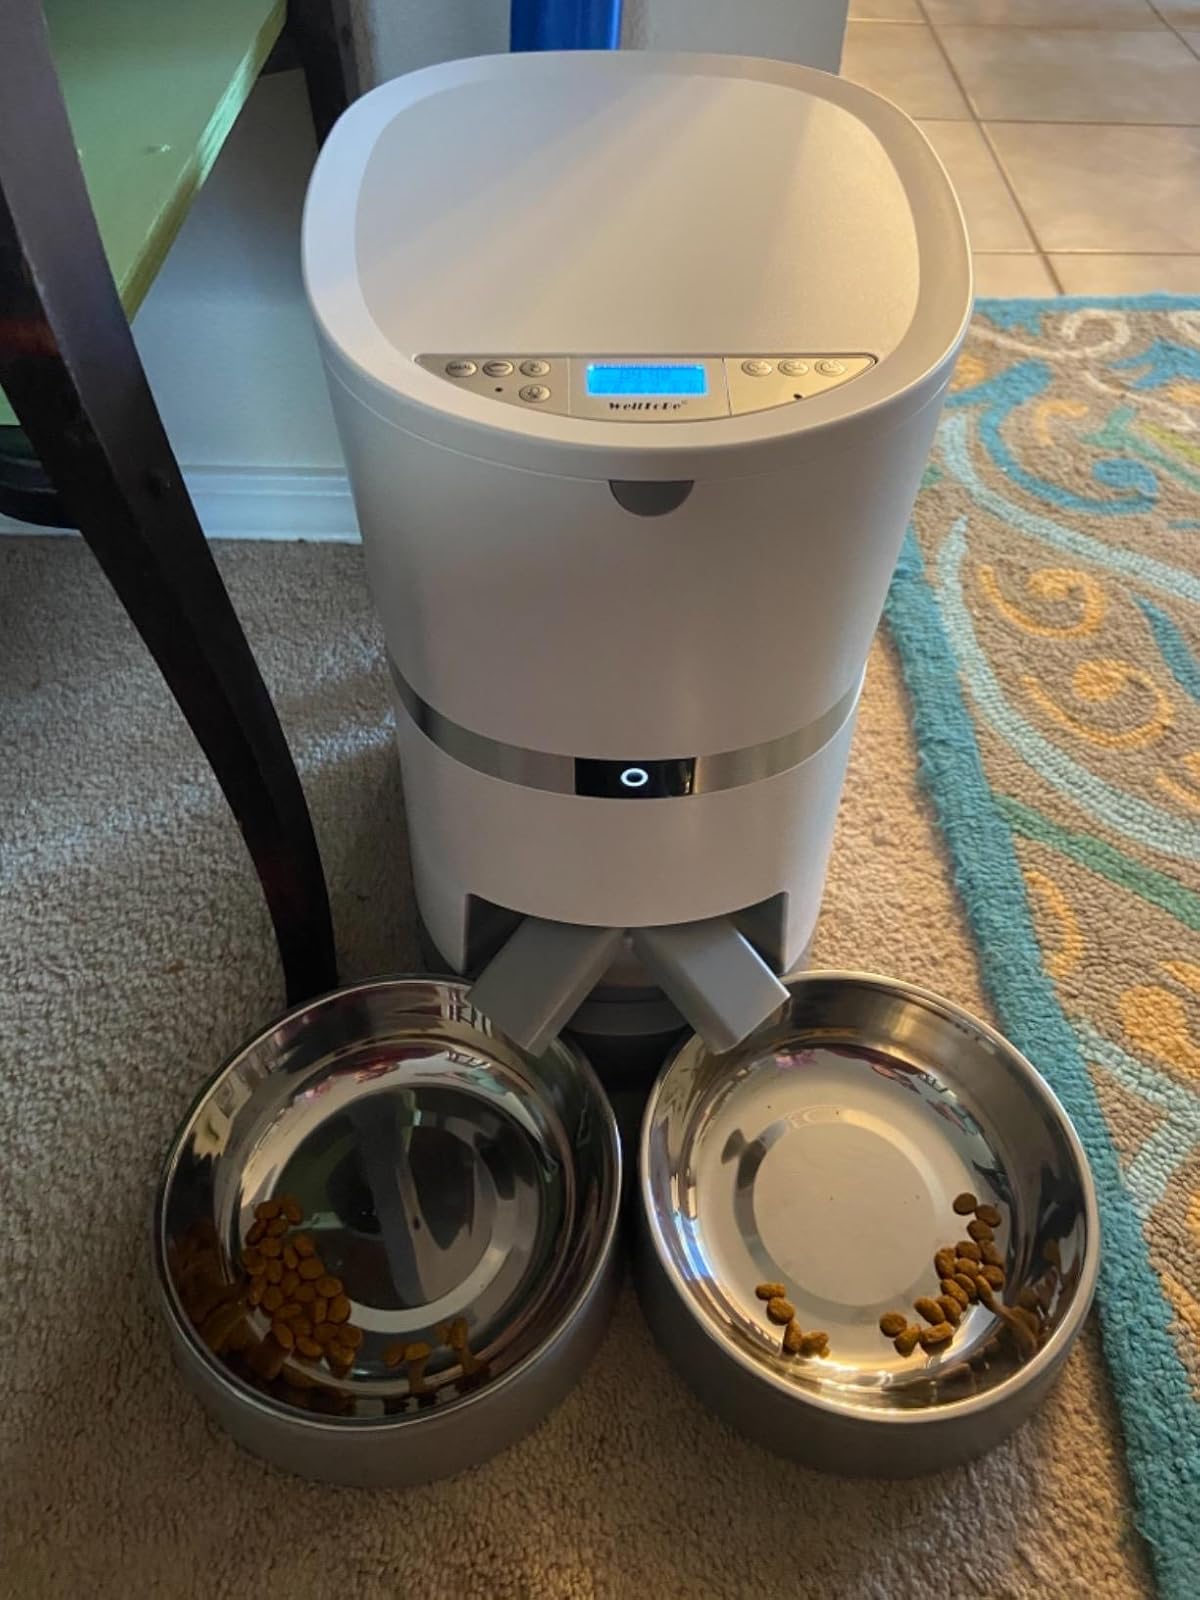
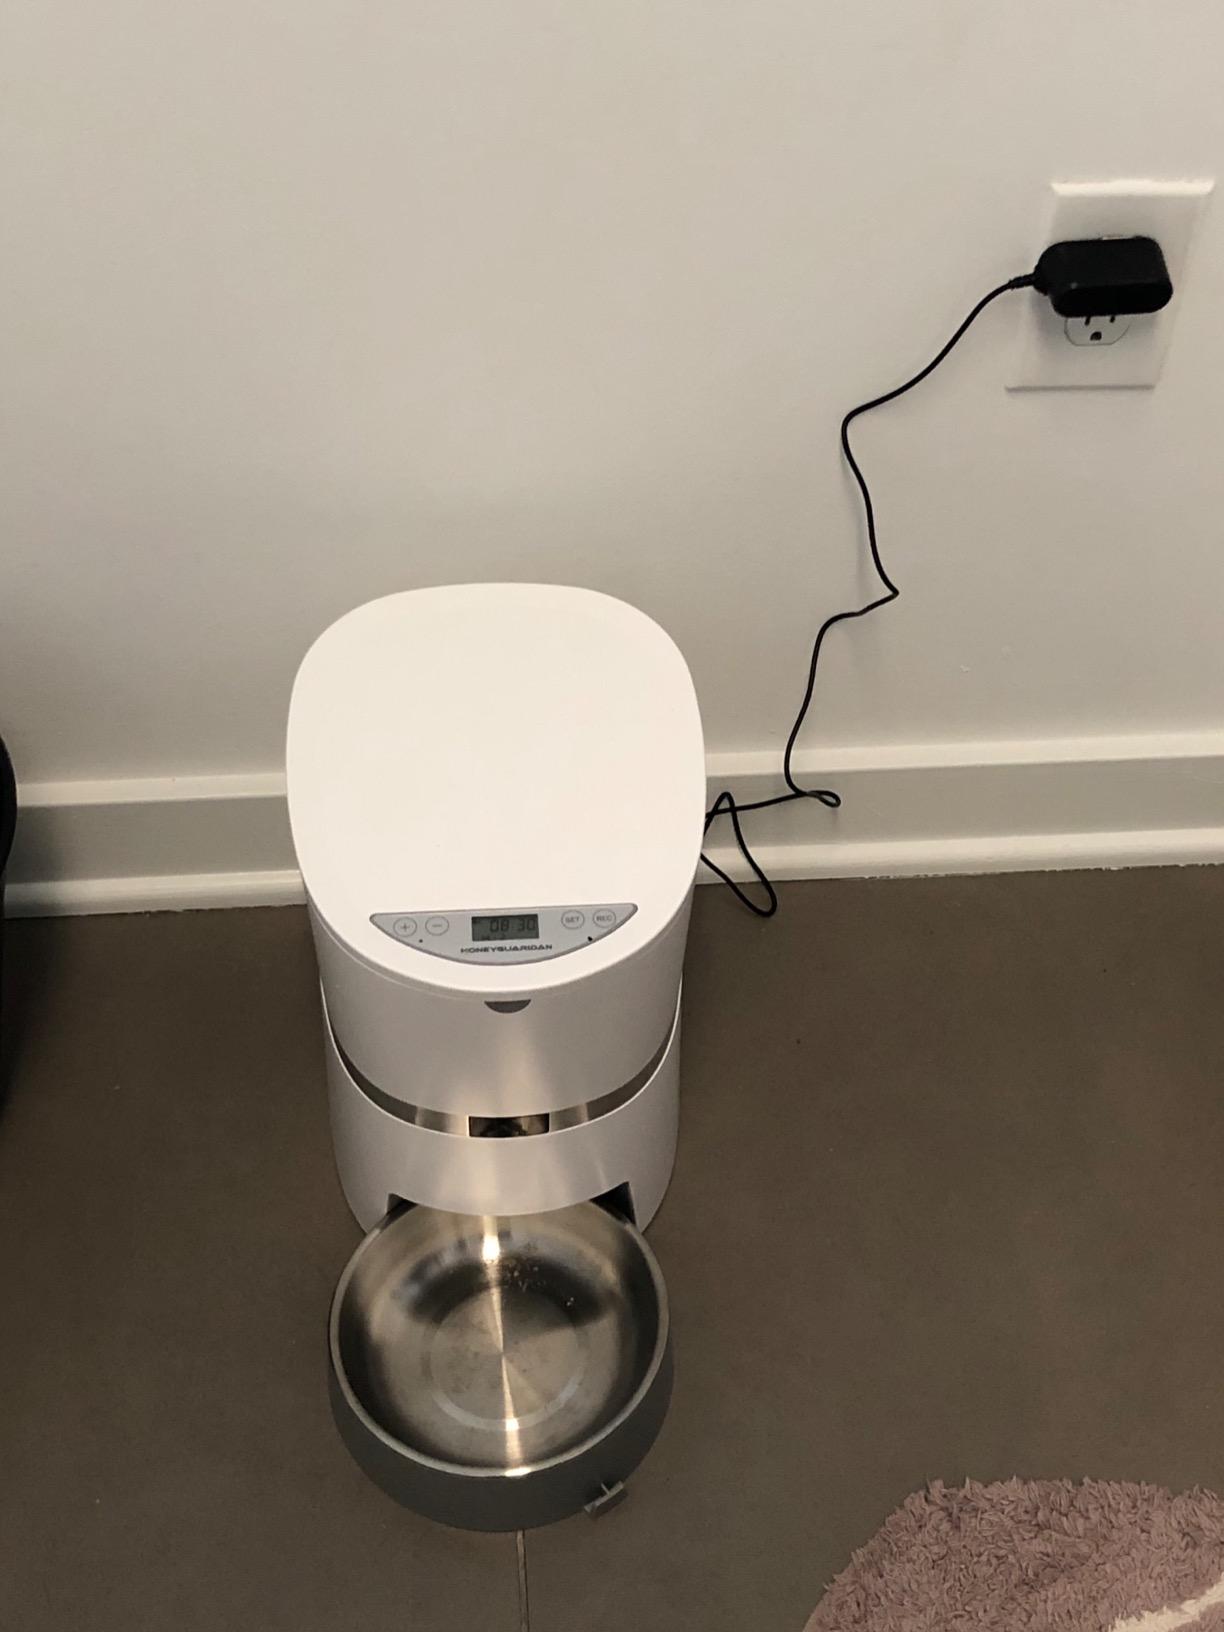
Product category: items_feeder
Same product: no